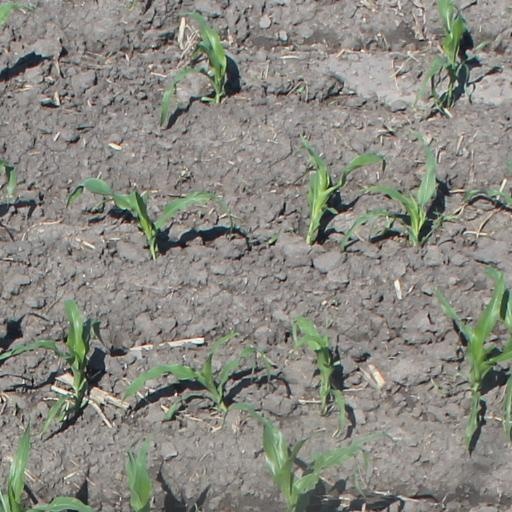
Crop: maize; corn